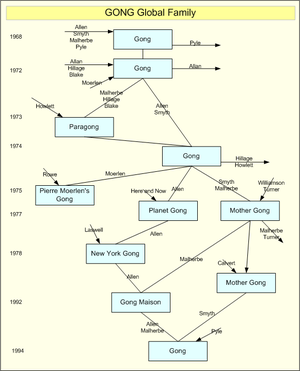
Gong est un groupe rock progressif international, originaire de Paris, en France. Le groupe incorpore des éléments de jazz et space rock à sa musique. Il est formé par le musicien australien Daevid Allen, qui a d'abord joué avec le Daevid Allen Trio en 1963 puis avec Soft Machine en 1966, qu'il quitte en 1967 à la suite d'un exil forcé en France. La première itération de Gong en 1967, comprend Allen, Gilli Smyth et Didier Malherbe auquel s'ajoute le batteur éphémère Rachid Houari en 1969. Le guitariste Steve Hillage rejoindra la formation à géométrie variable en 1972.